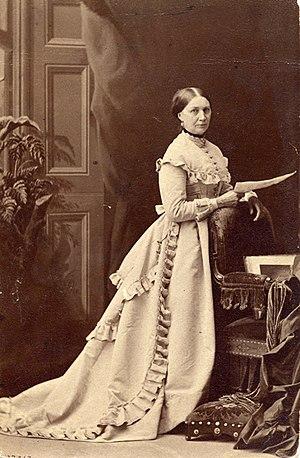
Marie-Louise-Flore Masse (Madame Pierre-Joseph-Olivier Chauveau)
Pierre-Joseph-Olivier Chauveau, né le 30 mai 1820 à Charlesbourg et mort le 4 avril 1890 à Québec, est un homme politique, avocat, écrivain et professeur québécois.